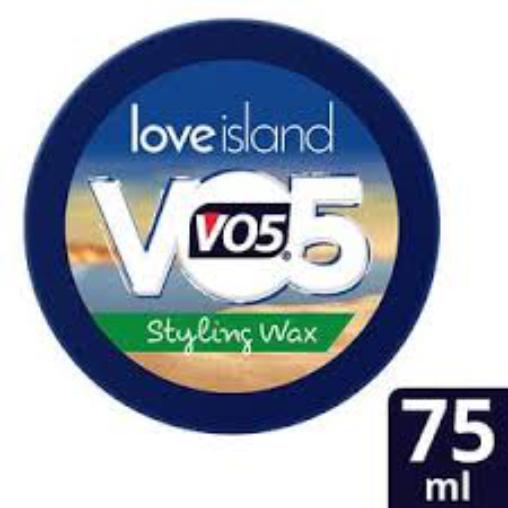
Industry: Necessities